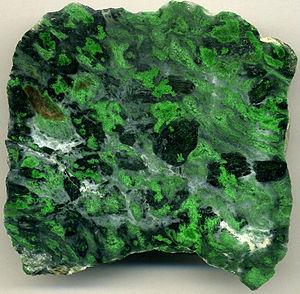
Le kosmochlor est une espèce minérale de la famille des silicates, classe des inosilicates, groupe des pyroxènes, de composition chimique idéale NaCrSi₂O₆, avec des traces de titane, aluminium, fer, manganèse, magnésium, calcium, potassium et phosphore. Il forme des cristaux prismatiques courts de 2 mm.